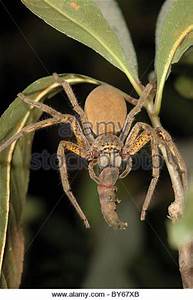
Label: spider